RY Sagittarii

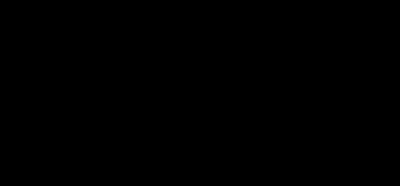
RY Sgr light curve

Colonel Ernest Elliott Markwick first came across what became known as RY Sagittarii during searches for variable stars while posted in Gibraltar. He recorded it dimming from magnitude 7 in July 1893 to fainter than 11 by 23 October that year, and brightening to magnitude 6.4 by November 1894. Edward Charles Pickering wrote that it was a "remarkable object", and "nearly got away". The spectrum was first noted to be peculiar at the time, and by 1953 it was classified as a R Coronae Borealis variable, along with a handful of other stars.